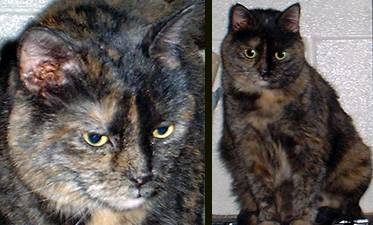
Label: cat